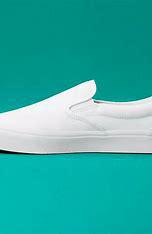
Brand: Vans
Model: Comfycush Slip On